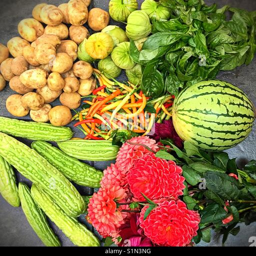
an assortment of vegetables , fruit , and flowers , from a farmers market